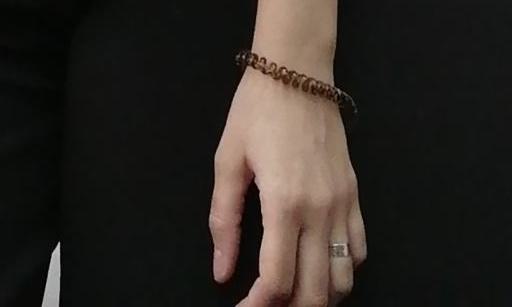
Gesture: no_gesture